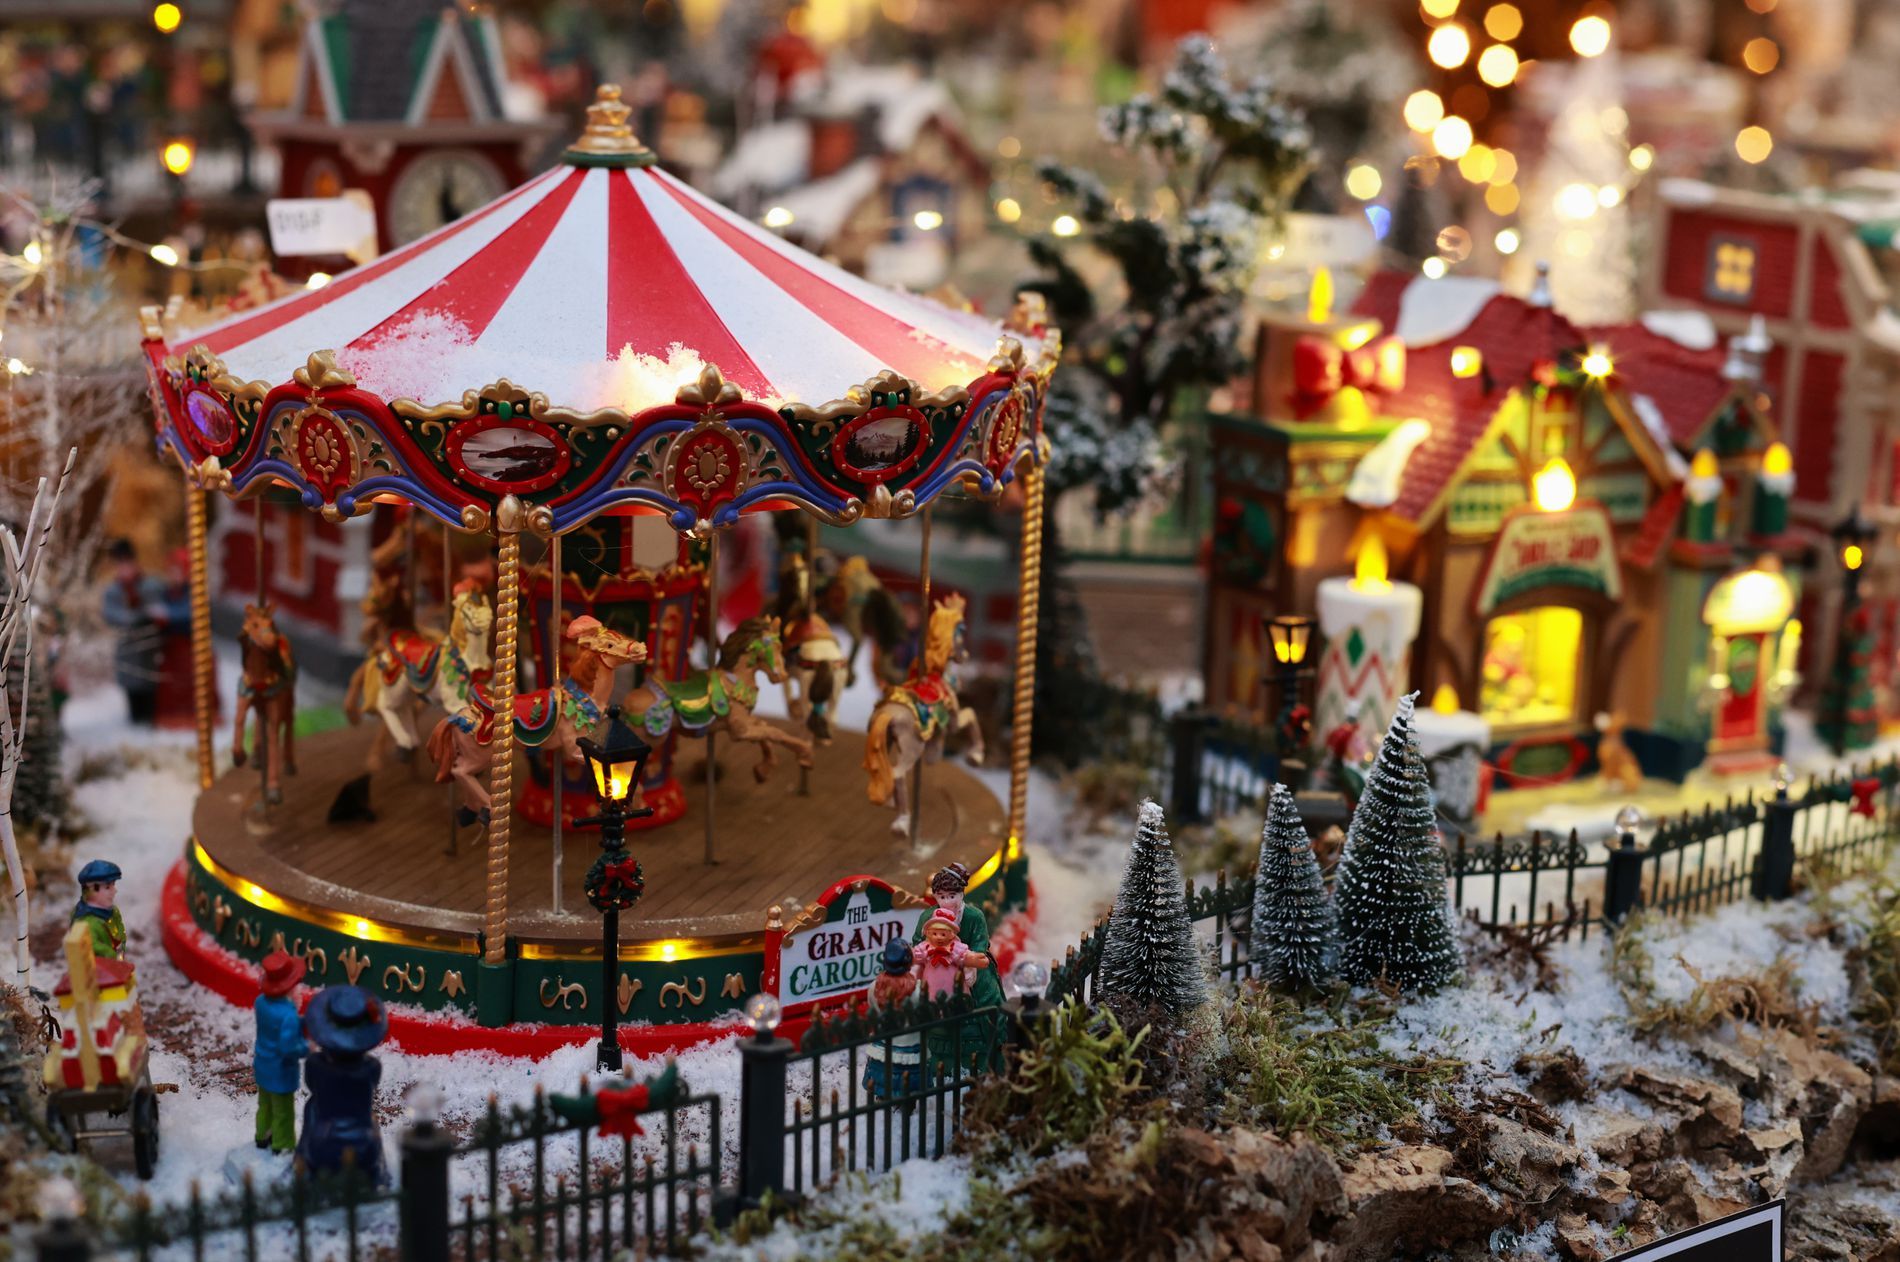
Winter Wonderland
A tastefully embellished Christmas village setting in miniature consists of a big, old-fashioned carousel at the center, complete with elaborately detailed ornamentation and a striped red-and-white canopy. Tiny, well-detailed horses with brightly colored saddles stand still in movement, which lends a sense of nostalgic charm.
Close-up shot, slightly low angle – This angle provides an intimate view of the intricate details of the carousel and surrounding village, emphasizing depth and realism.
Labels: Amusement Park, Fun, Theme Park, Person, Carousel, Play, Festival, Christmas decoration, Figurines, Christmas  Building
Camera: Canon Canon EOS R6
Lens: 50.0 mm, Canon EF 50mm f/1.4 USM
Aperture: F4
Exposure: 1/80 sec
ISO: 2500
Focal length: 50.0 mm